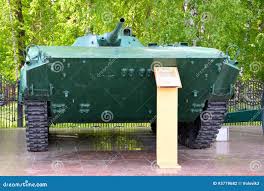
Label: BMP